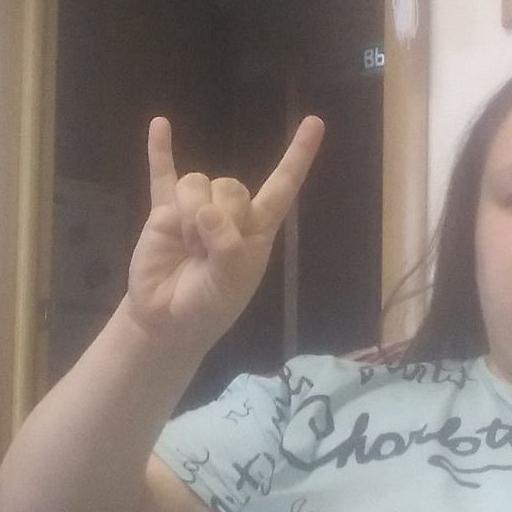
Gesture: rock